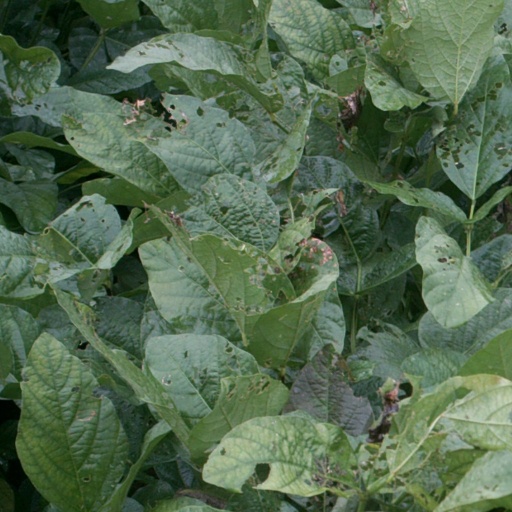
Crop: soybean